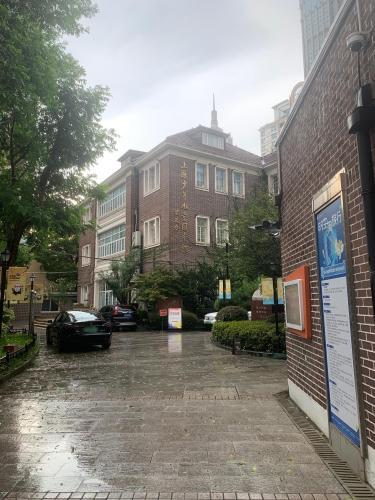
地标名称：上海少年儿童图书馆(南西馆)
所在城市：上海市·静安区